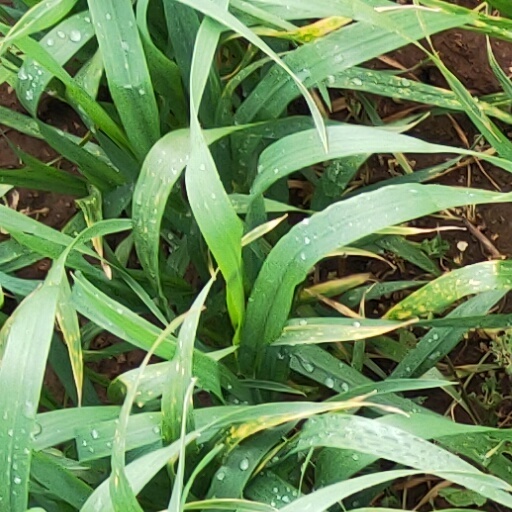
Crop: wheat